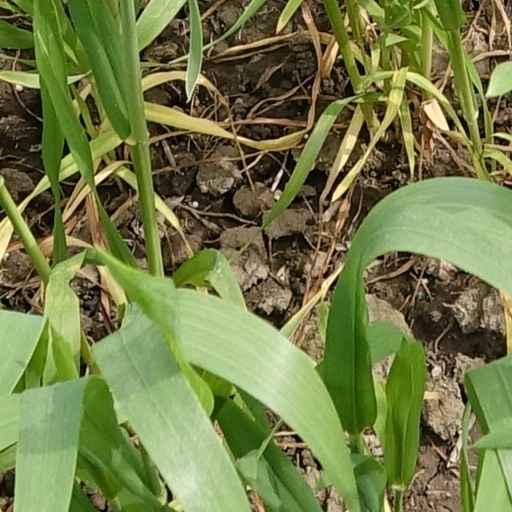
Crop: wheat